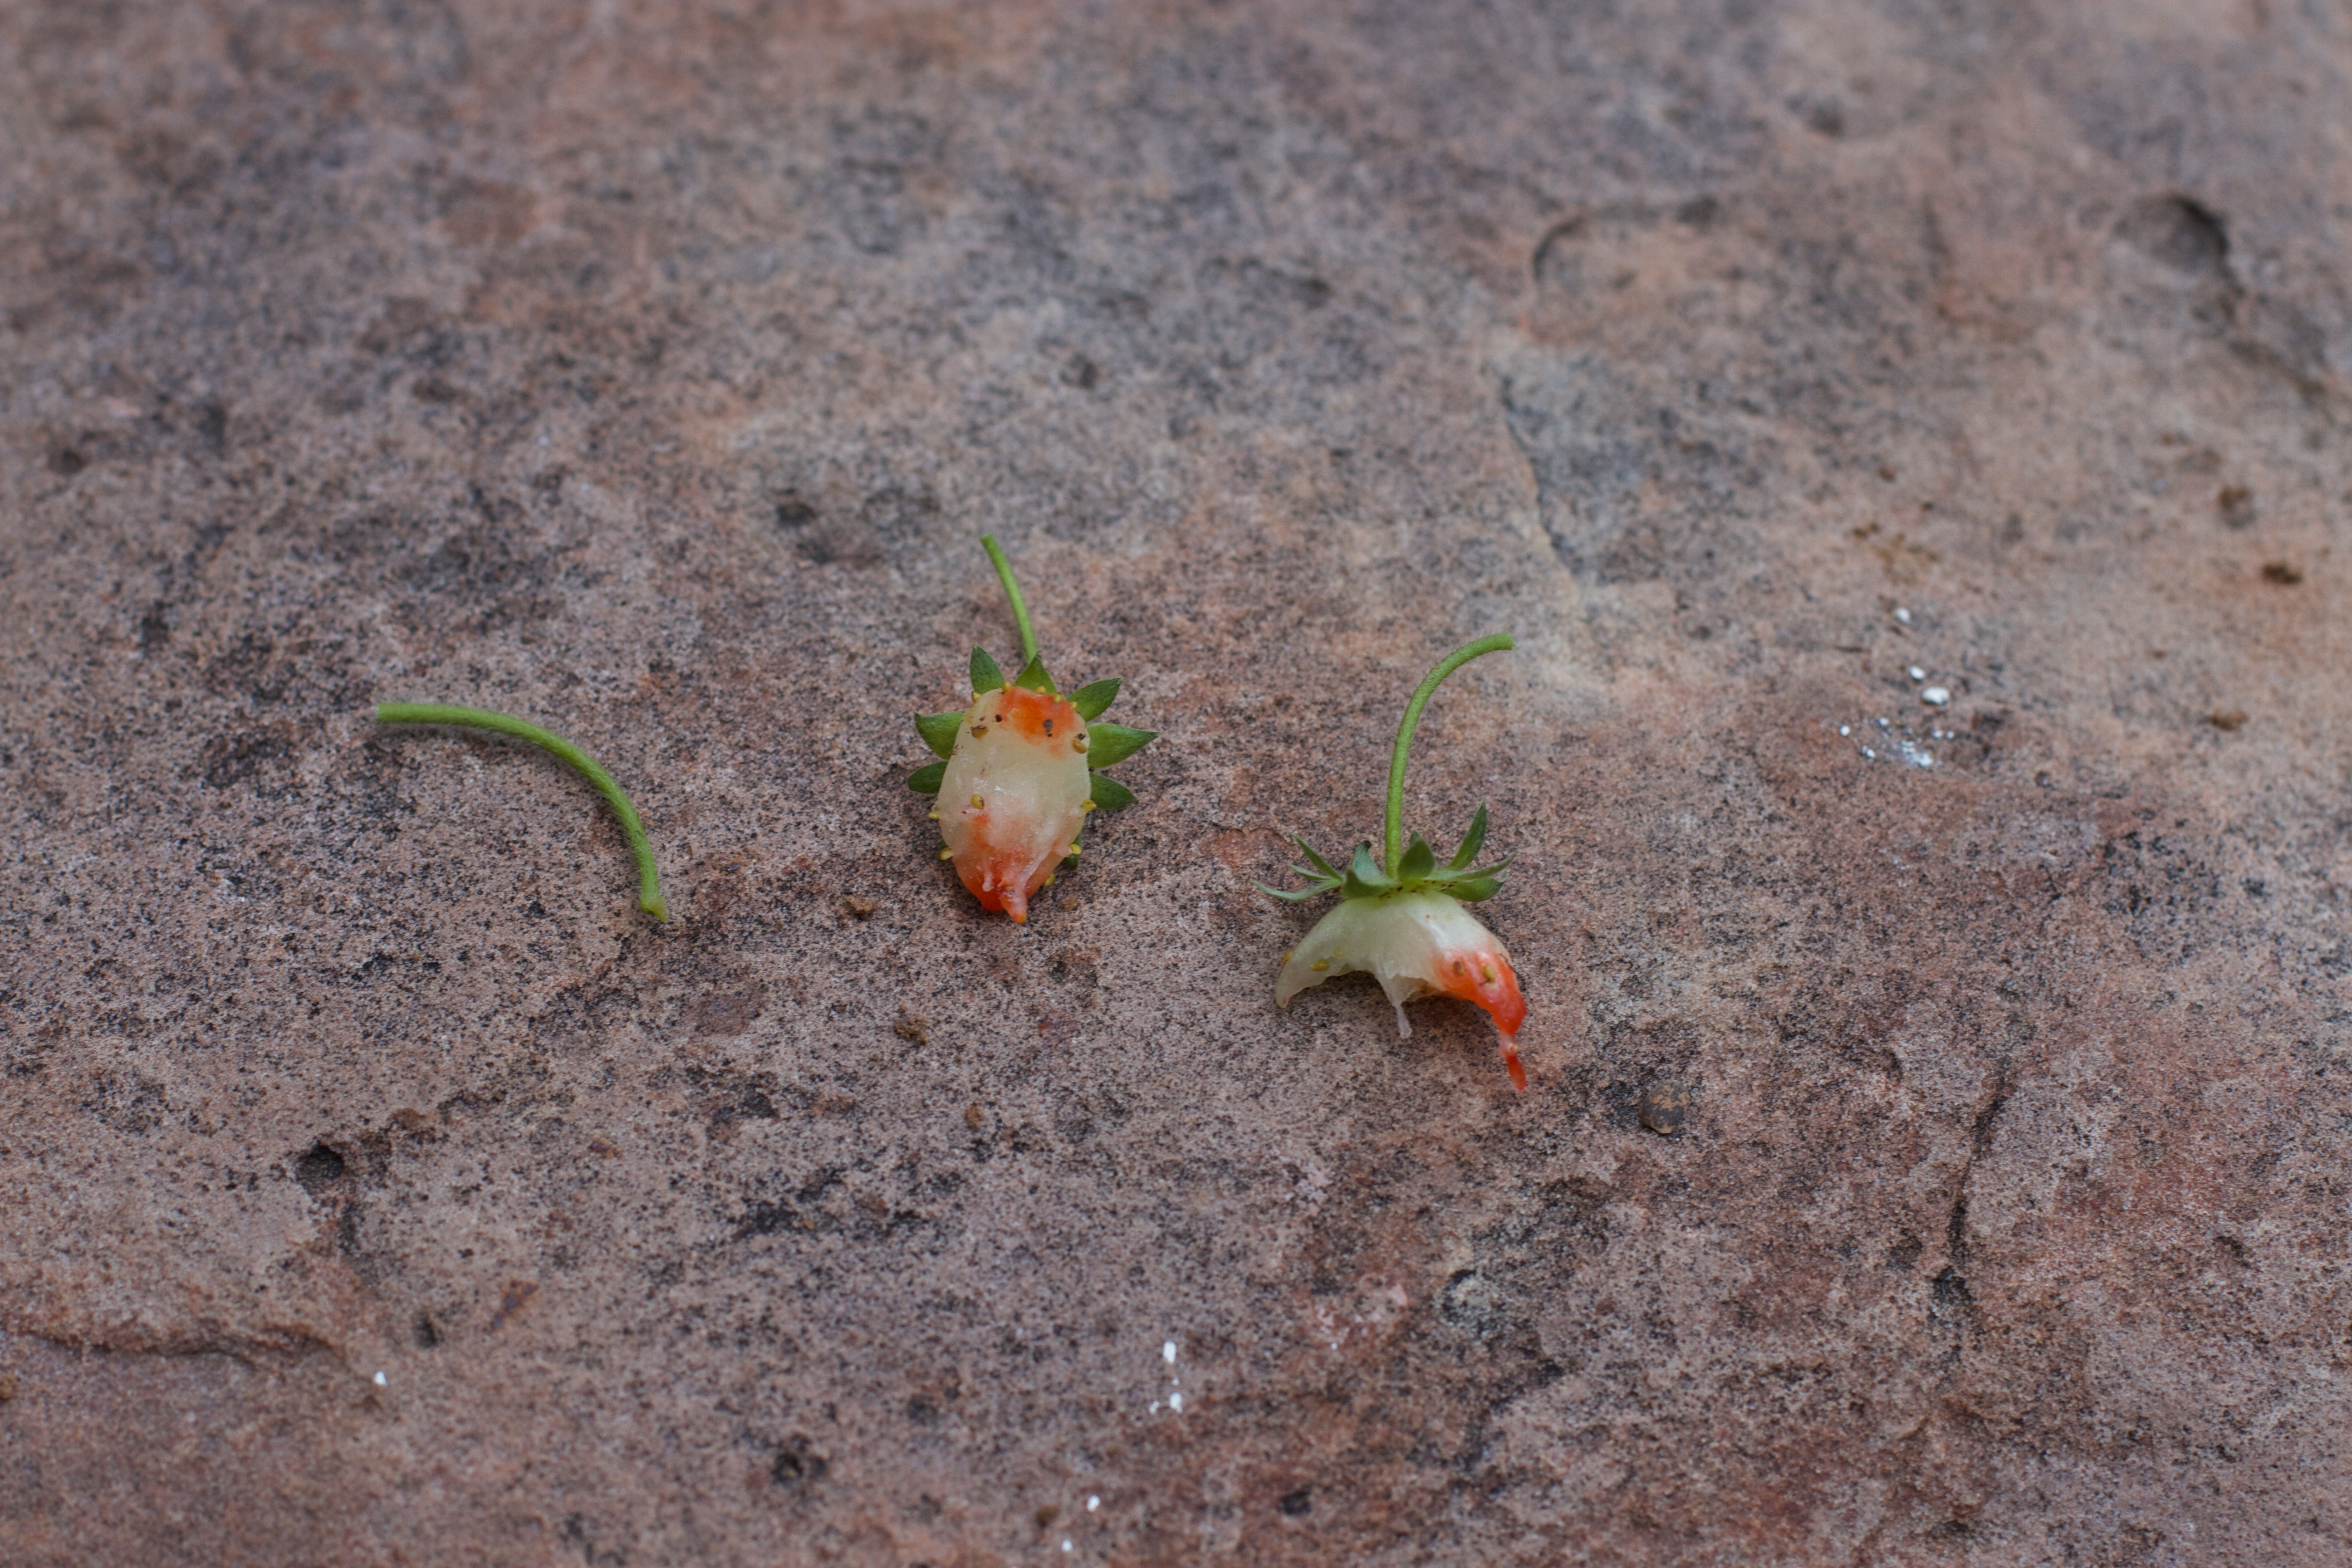
plant, leaf, flower, wildlife, insect, soil, flora, fauna, invertebrate, macro photography